Money burning

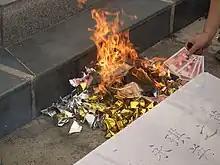
Pile of paper items on fire; a hand reaches to add money-like bills

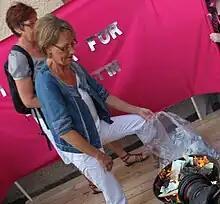
Swedish politician Gudrun Schyman burning money to protest inequality

Publicly burning money can be an act of protest or a kind of artistic statement. Often the point is to emphasize money's intrinsic worthlessness.